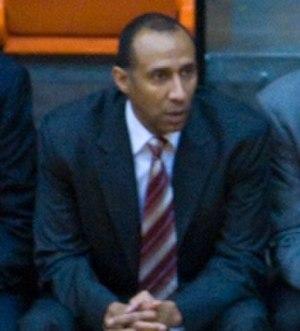
Johnny Earl Dawkins, Jr. est un ancien joueur américain de basket-ball et actuel entraîneur de Université de Floride centrale.